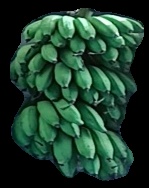
Variety: rasbale
Grade: grade2